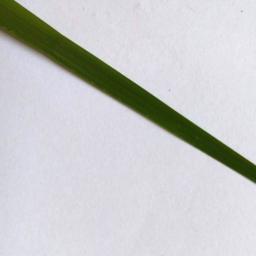
Label: Rice___Healthy